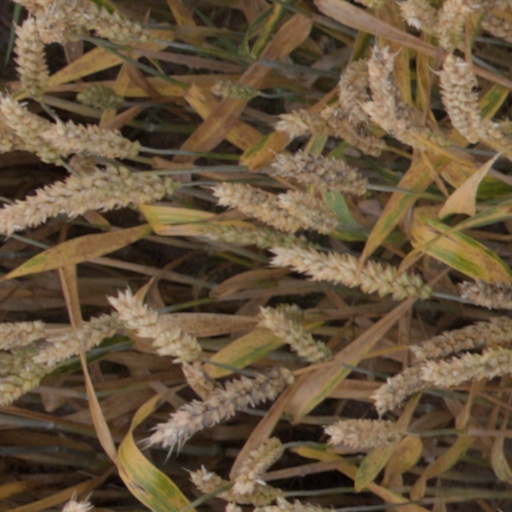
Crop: wheat